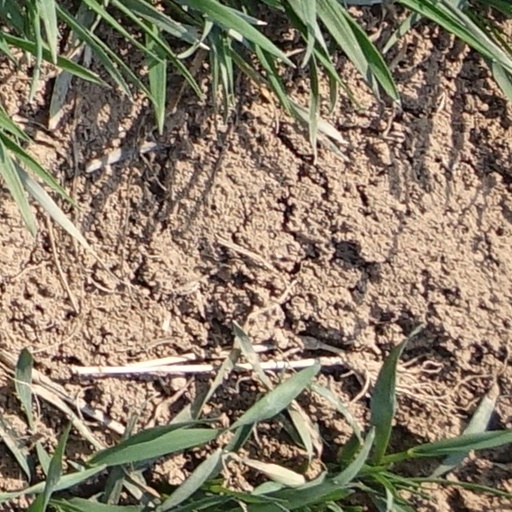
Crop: wheat